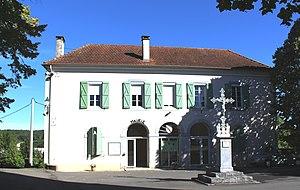
Mairie de Sauveterre (Hautes-Pyrénées)
Sauveterre est une commune française située dans le département des Hautes-Pyrénées, en région Occitanie.